Washington Court House, Ohio

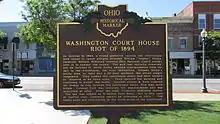
Ohio Historical Marker on the front lawn of the Fayette County Courthouse

On October 16, 1894, a crowd gathered outside the Fayette County Courthouse with intent to lynch William "Jasper" Dolby, a black man who had been convicted of sexually assaulting a white woman. Ohio Governor William McKinley called out the militia to subdue the crowd. On October 17, the crowd rushed the courthouse doors and was warned to "disperse or be fired upon." They ignored the warning and continued to batter the doors.